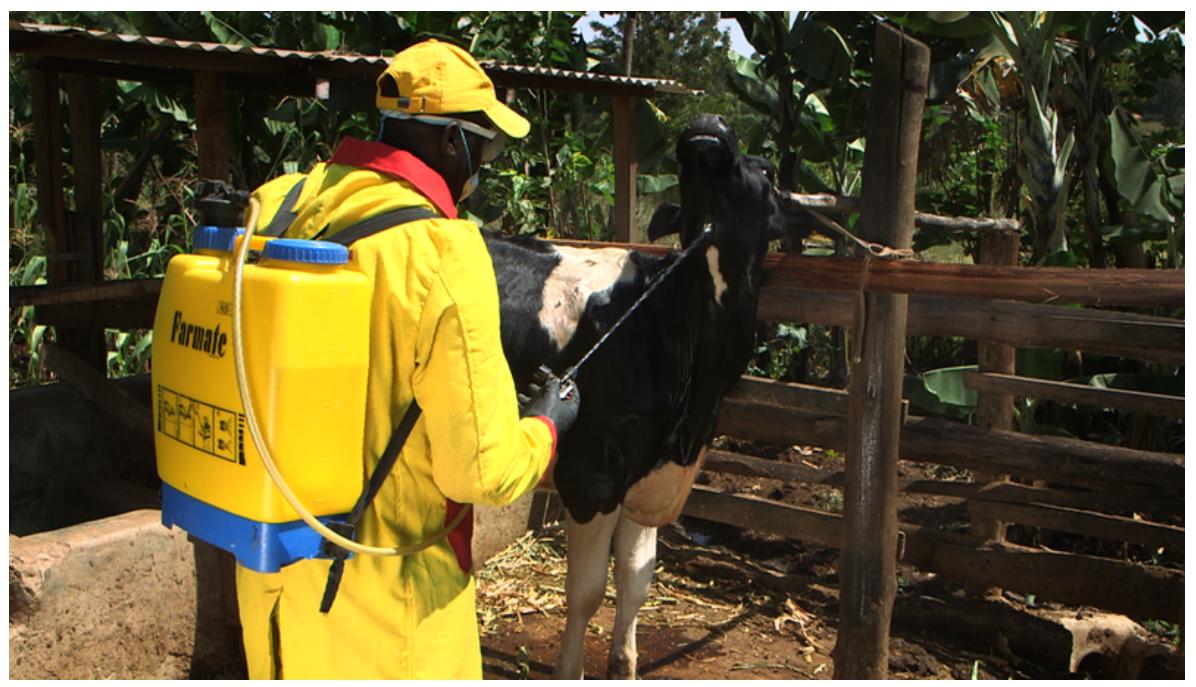
Hapo kuna shamba na kuna zizi la ng'ombe. Tunamuona mwenyewe akimwogesha na dawa zake ili asipate ugonjwa ng'ombe yake. Ng'ombe tunamuona ana... amebeba kichwa juu akifurahia kuogeshwa.